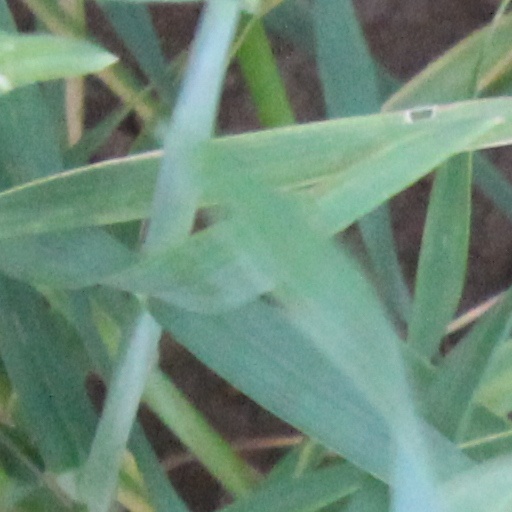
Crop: wheat